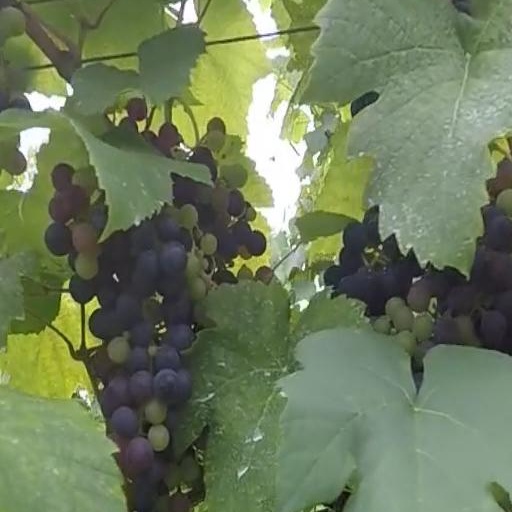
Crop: grape